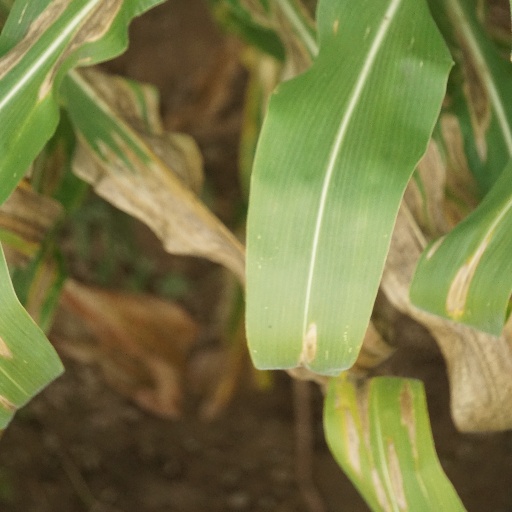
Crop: maize; corn